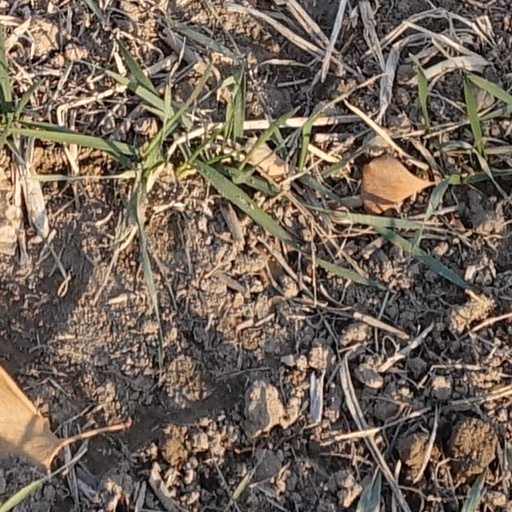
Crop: wheat